Thousand Buddha Mountain

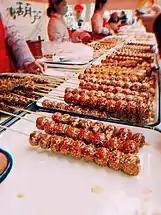
Tanghulu Booth at Qianfoshan Miaohui

A major tourist attraction is the "Myriad Buddha Cave" (Wanfo Dong) at the foot of the hill's northern slope. Inside the more than 500 meter-long artificial cave, late-20th-century recreations of Buddhist statues from four famous Chinese grottoes (Dunhuang and Maiji Shan in Gansu Province, Longmen in Henan Province, Yun Gang in Shanxi Province) are on display. The original artworks were created during the Northern Wei, Tang, and Song dynasties. According to the operators (information provided on the backside of the entrance ticket as of 2006), around 28,000 Buddhist images are on display inside the cave, the biggest statue—a lying Buddha—is 28 meters long.